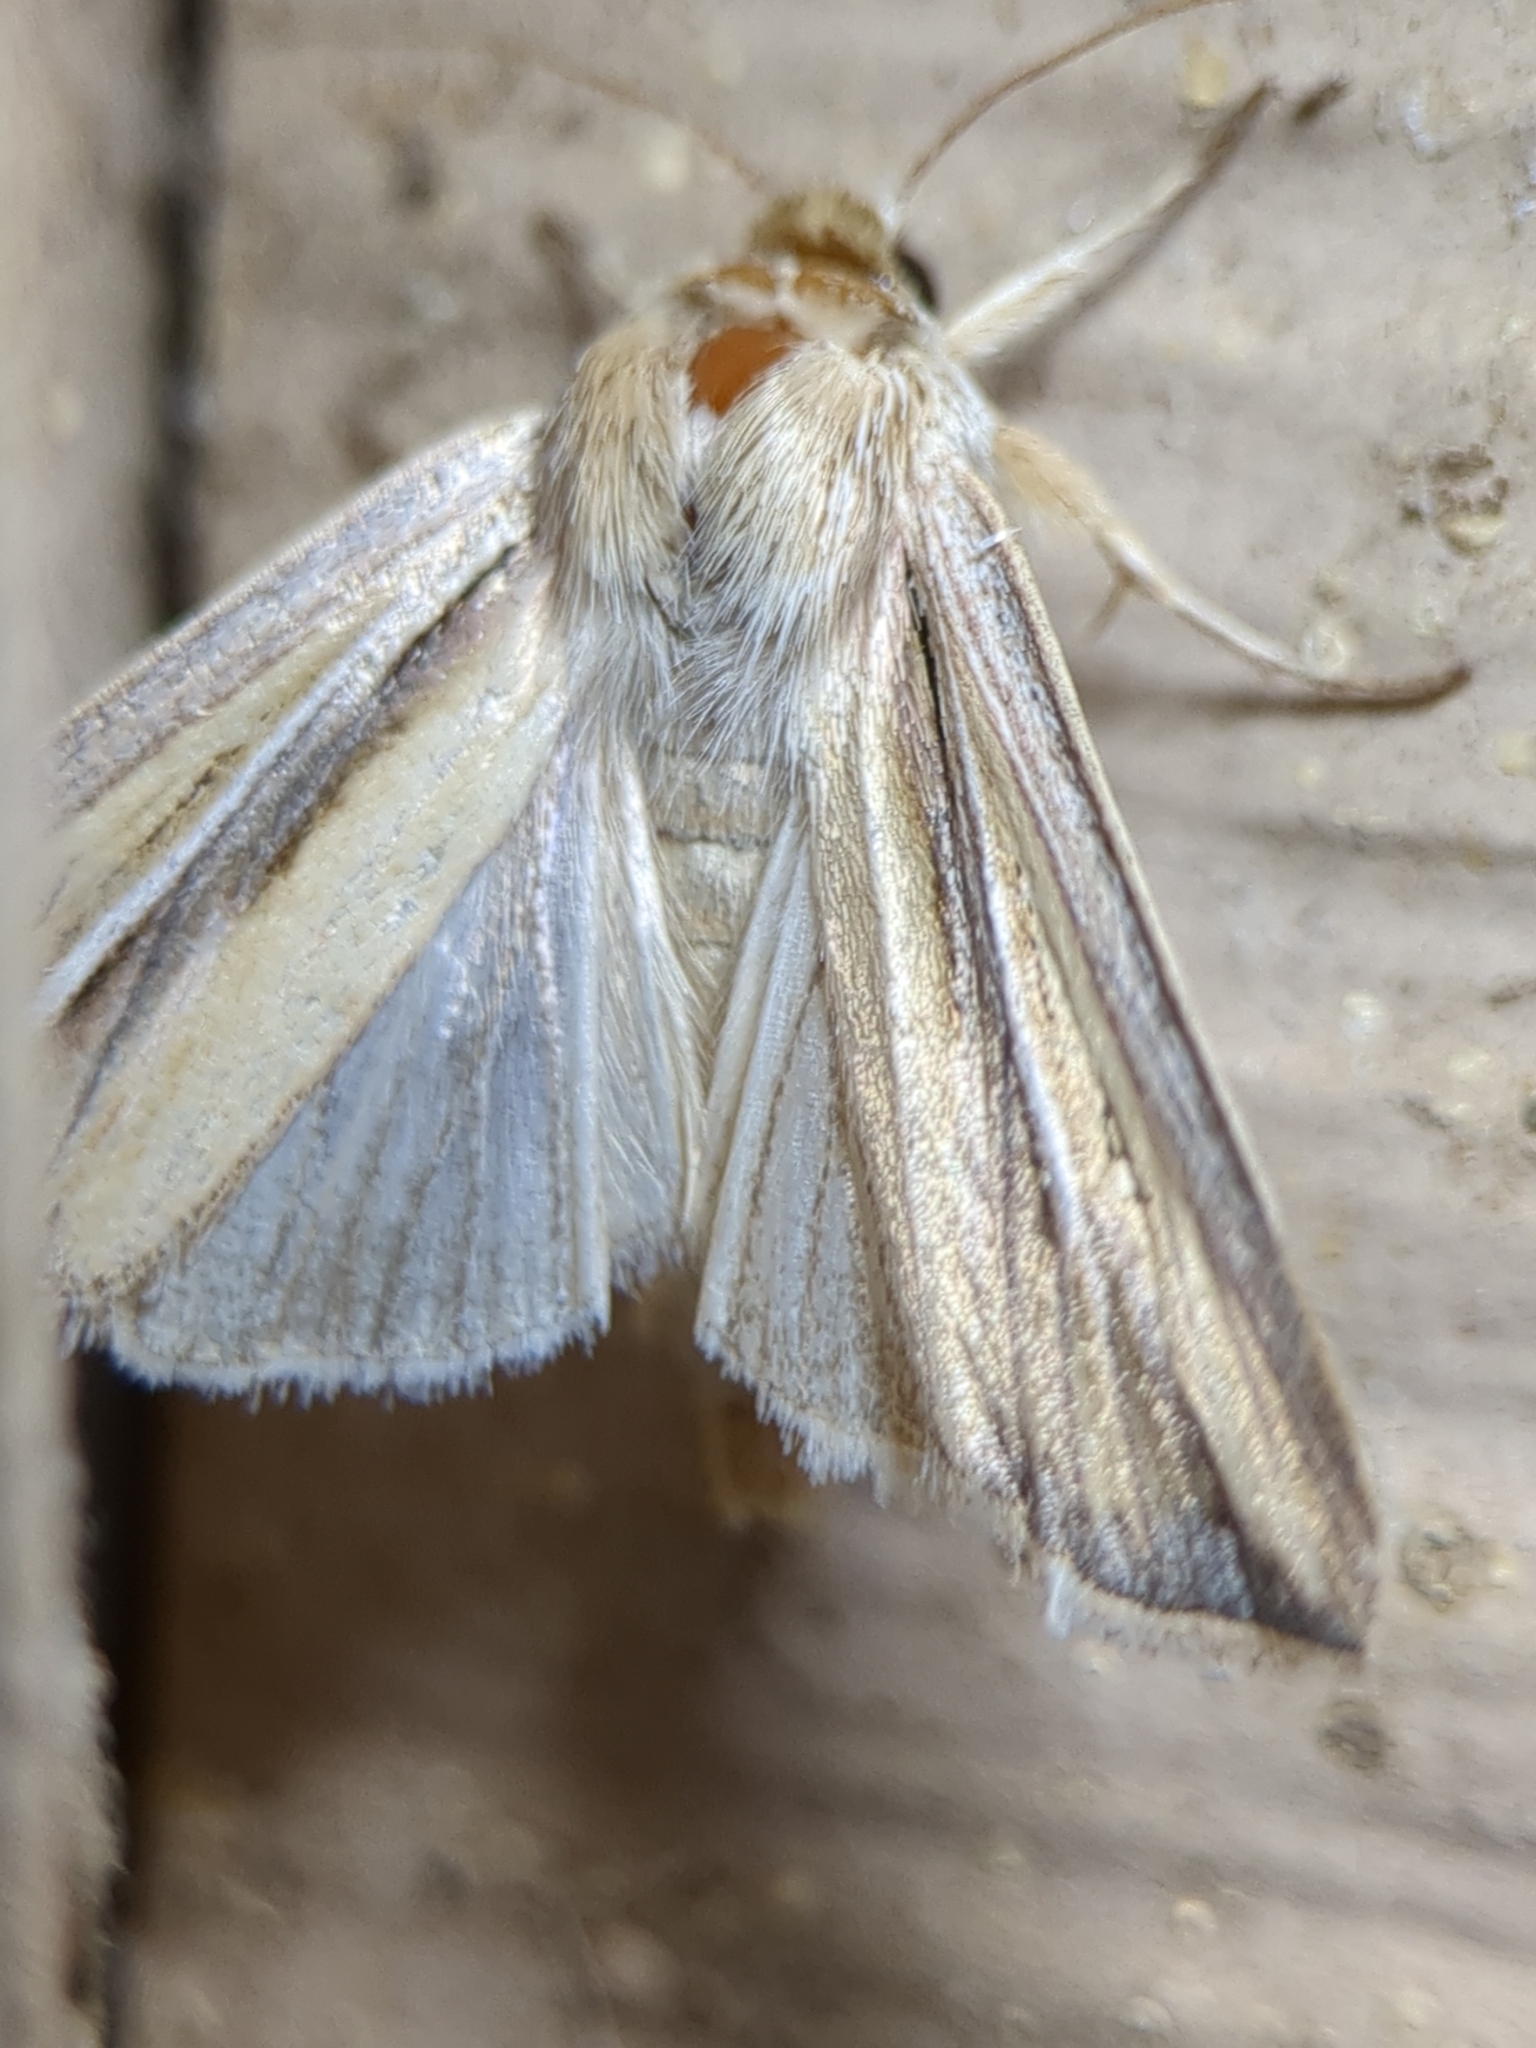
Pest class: wheathead_armyworm_Dargida_diffusa